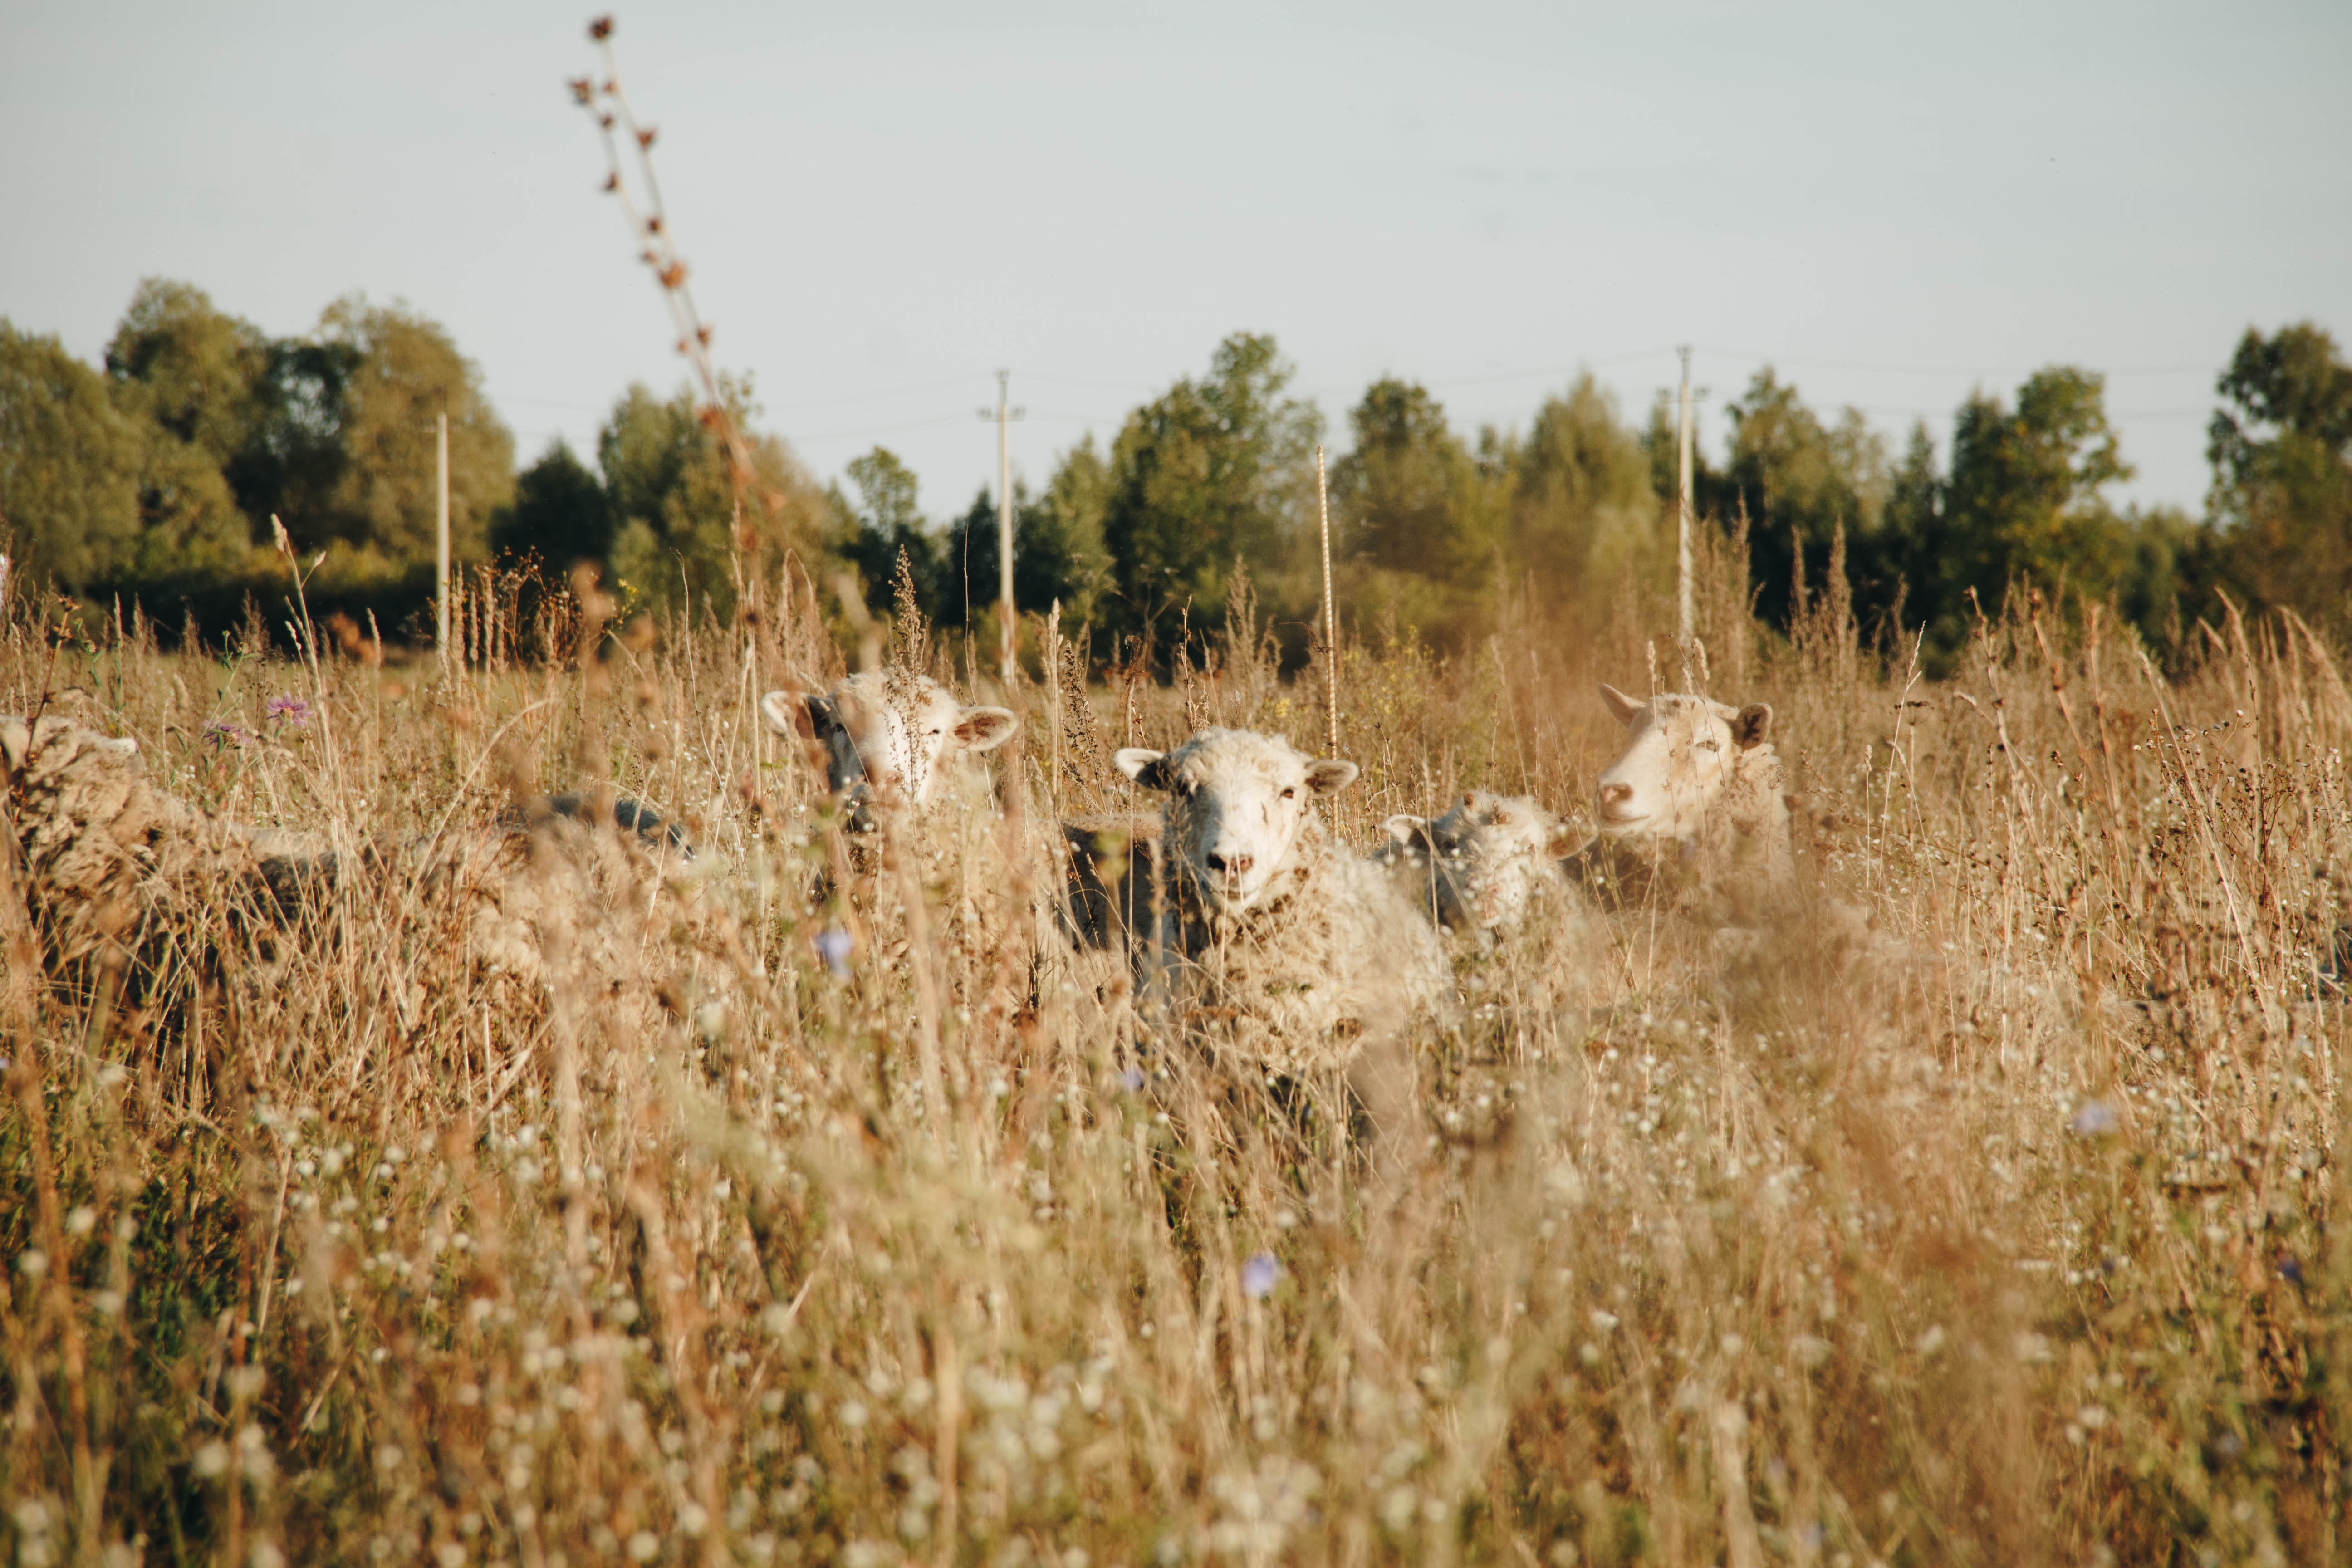
grassland, grass, prairie, natural environment, phragmites, natural landscape, field, plant, wildlife, grass family, meadow, ecoregion, savanna, straw, steppe, plant community, plain, tree, poales, pasture, rural area, shrubland, plant stem, crop, grain, fen